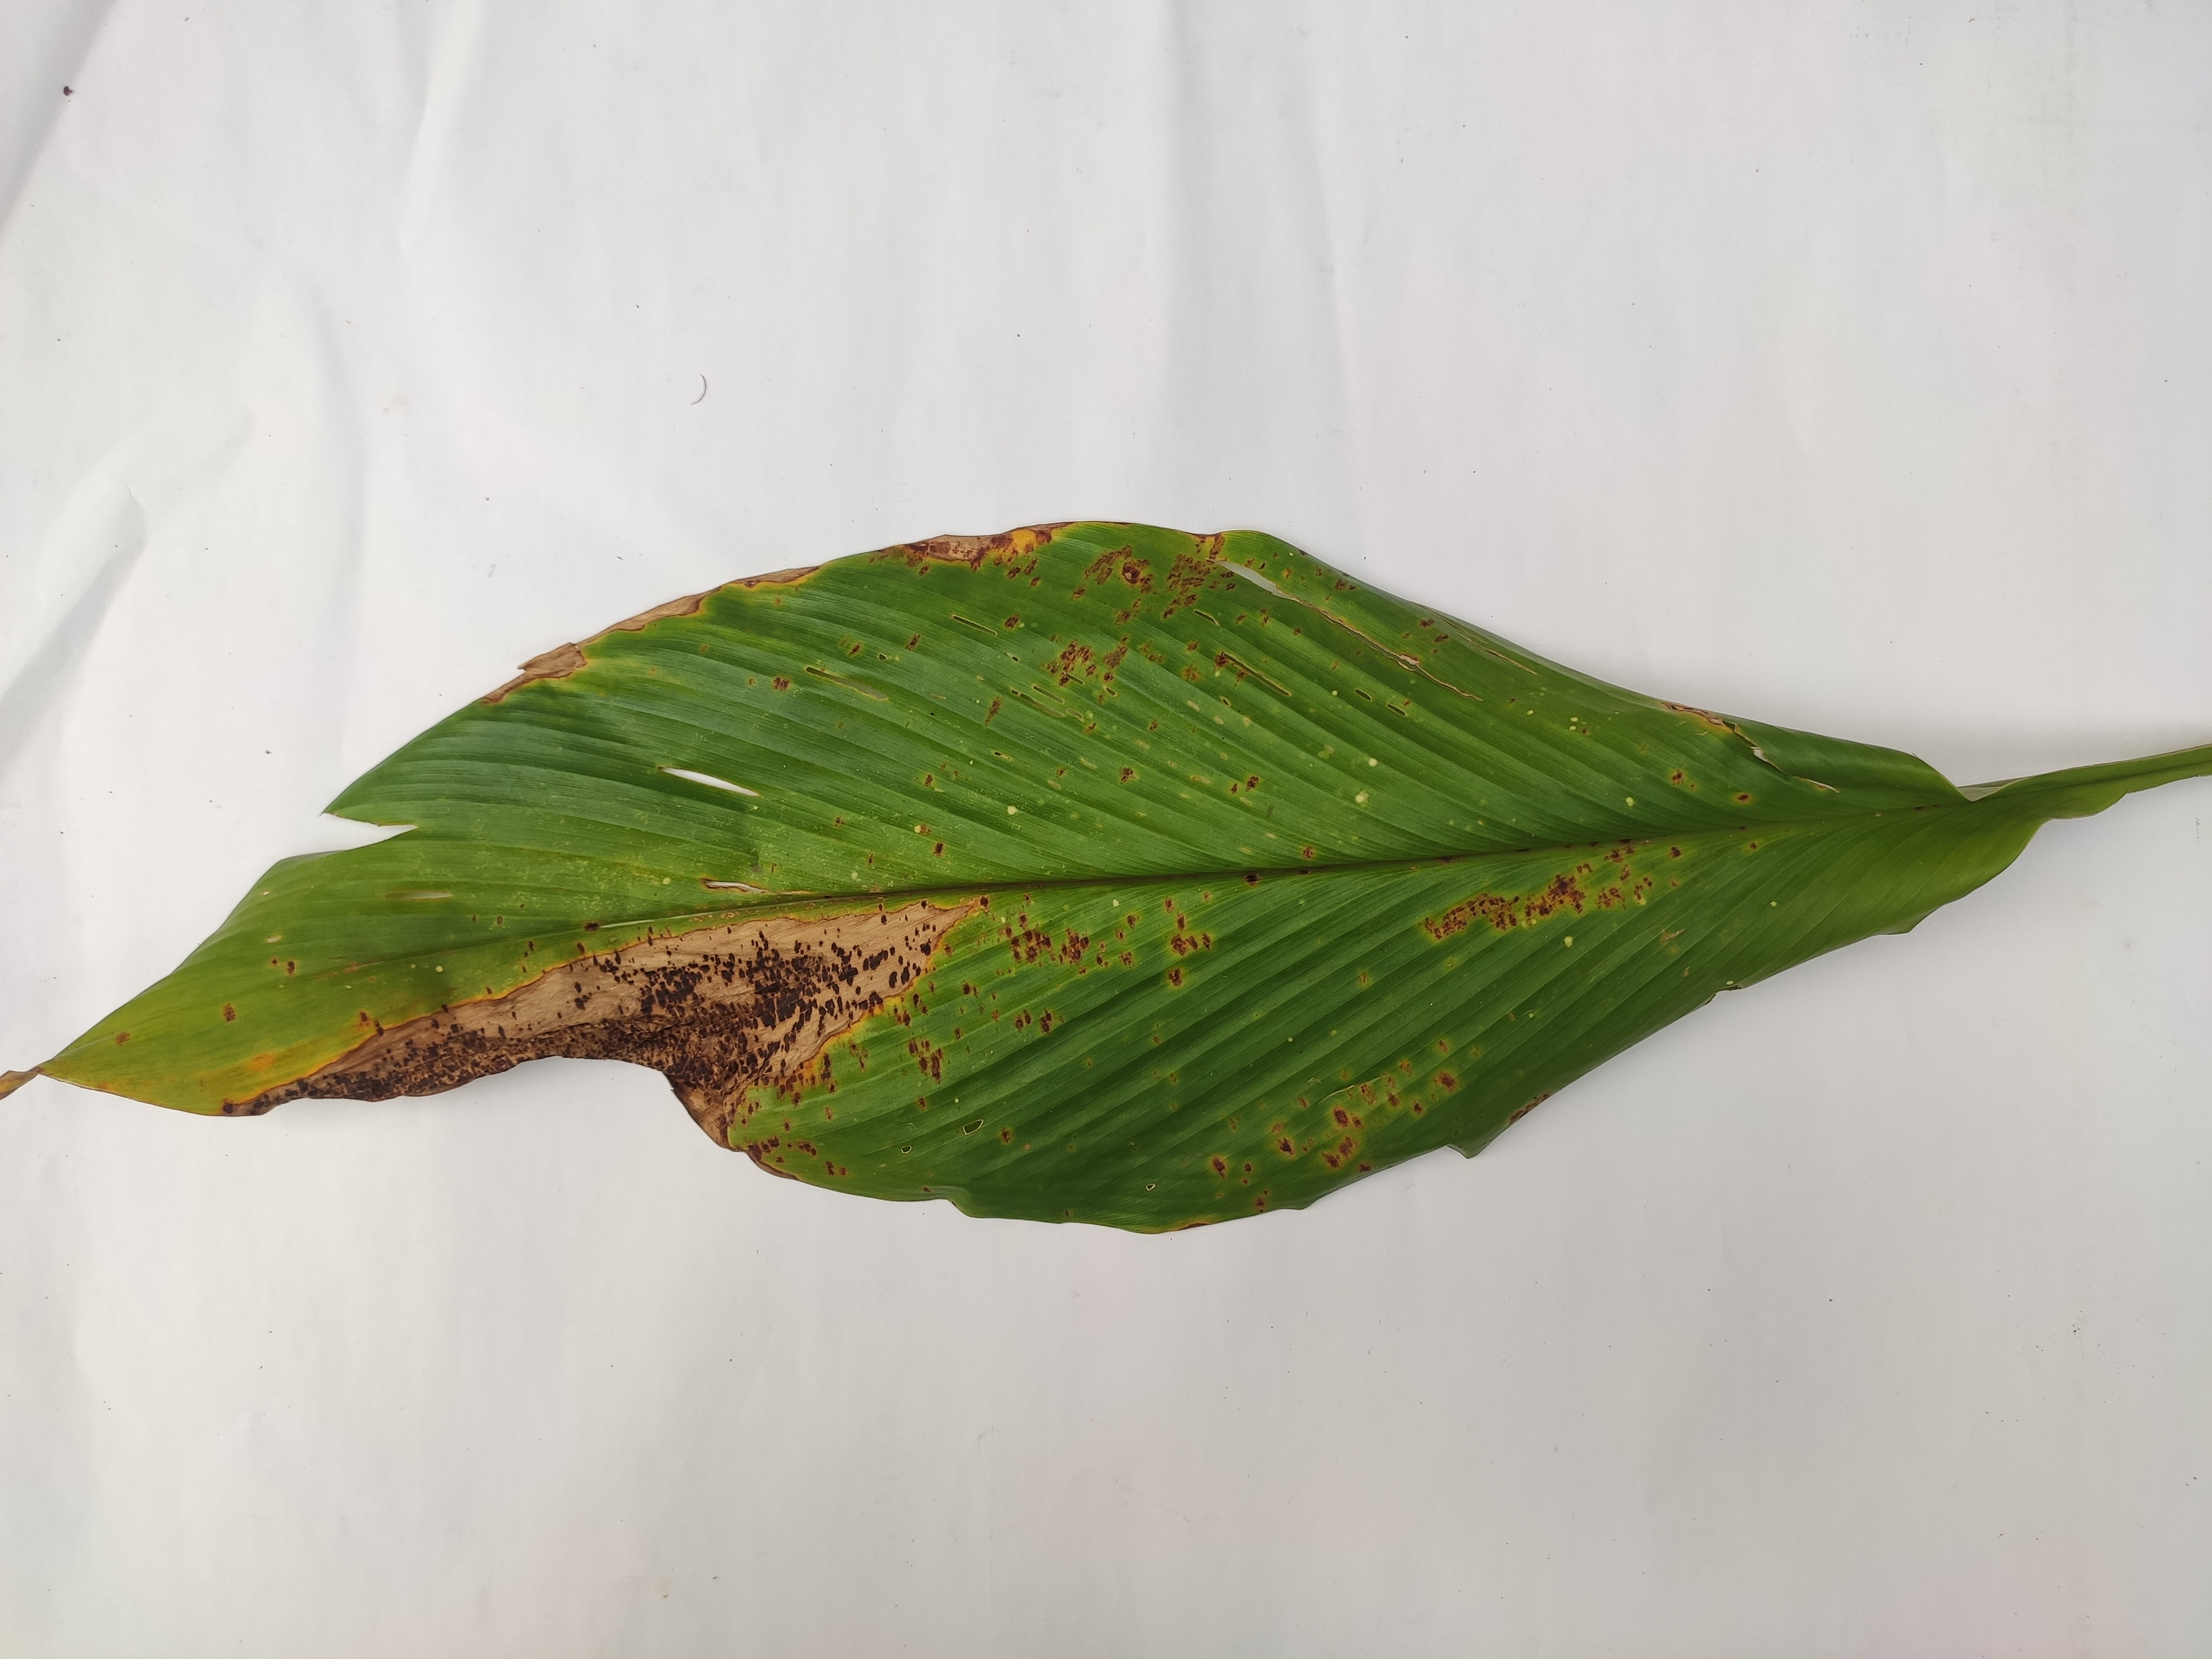
Label: Blotch